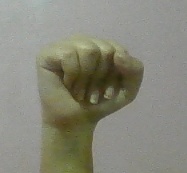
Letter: saad